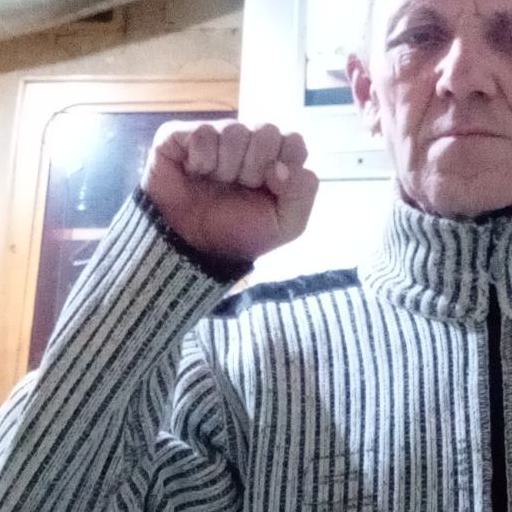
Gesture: fist